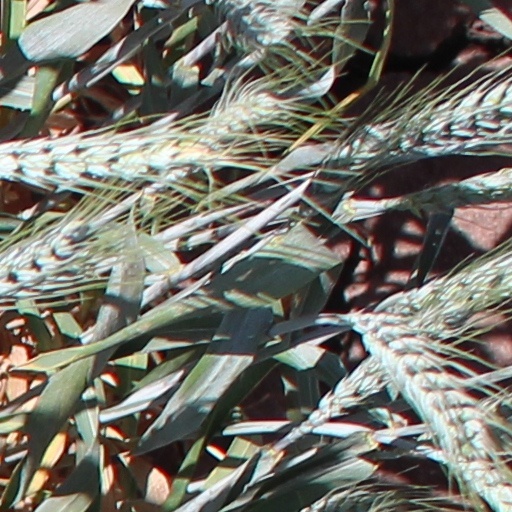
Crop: wheat